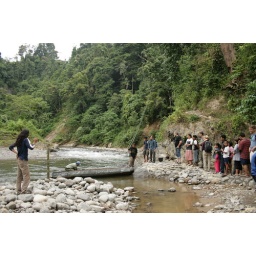
This is the Bahrok river. We used this boat to cross over to the Feeding centre